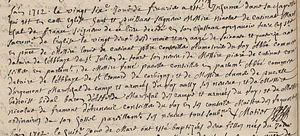
Acte de sépulture du Maréchal Nicolas de Catinat, mort le 22 février 1712 et inhumé le 26 février 1712 en l'église Saint-Gratien de Saint-Gratien, paroisse alors située dans le diocèse de Paris.
Nicolas de Catinat de La Fauconnerie, seigneur de Saint-Gratien, né le 1ᵉʳ décembre 1637 à Paris et mort le 22 février 1712 à Saint-Gratien, est un militaire français du XVIIᵉ siècle. Il prend part aux principaux conflits impliquant la France sous le règne de Louis XIV, guerre de Hollande, guerre de la Ligue d'Augsbourg et guerre de Succession d'Espagne, ce qui lui vaut d'être élevé à la dignité de maréchal de France.